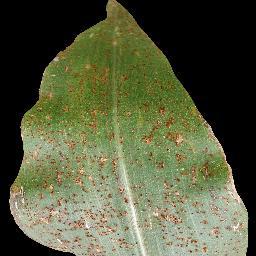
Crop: corn
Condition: (maize)_common_rust